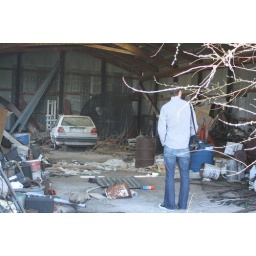
Quentin's old car from high school. The corpse is in the old machine shed.